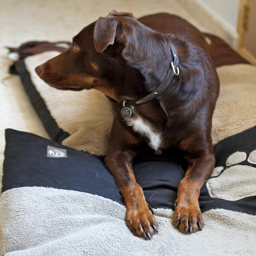
The dog is laying on the bed resting.
A brown and white dog laying on two pillows.
A dog sits on the floor looking away from the camera.
A family dog laying comfortably on a pet mat.
A dog is laying down on the floor.